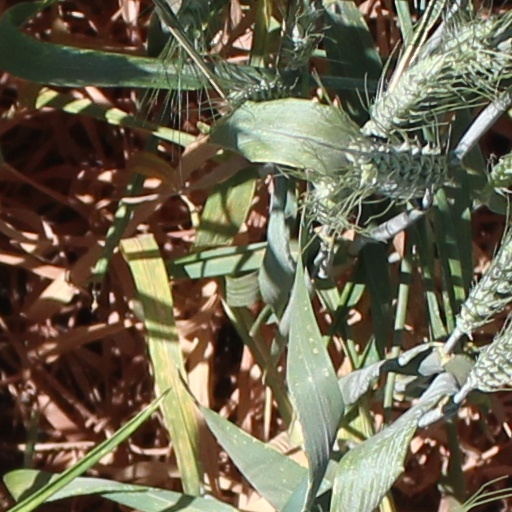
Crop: wheat